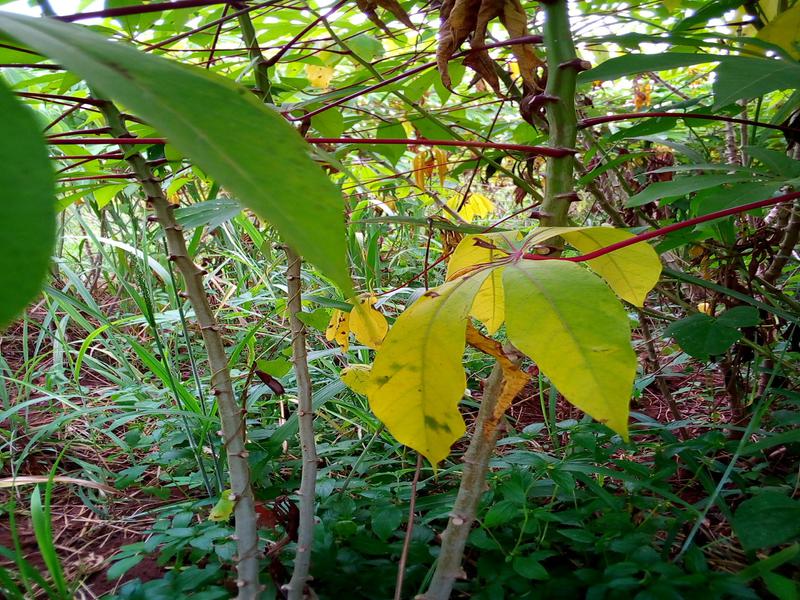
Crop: cassava
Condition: bacterial_blight